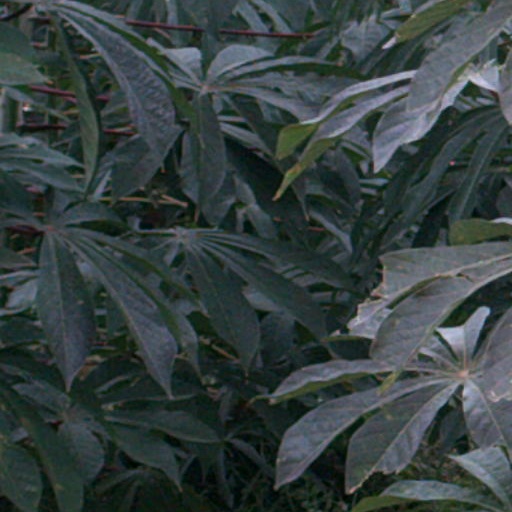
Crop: cassava